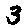
Label: 3